Windows 95

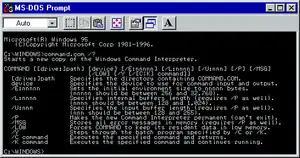
command.com running in a Windows console on Windows 95 (MS-DOS Prompt)

To end-users, MS-DOS appears as an underlying component of Windows 95. For example, it is possible to prevent the loading of the graphical user interface and boot the system into a real-mode MS-DOS environment. This was done by inserting command.com into the autoexec.bat file or changing the BootGUI variable in the MSDOS.SYS file to 0. This sparked debate amongst users and professionals regarding the extent to which Windows 95 is an operating system or merely a graphical shell running on top of MS-DOS.